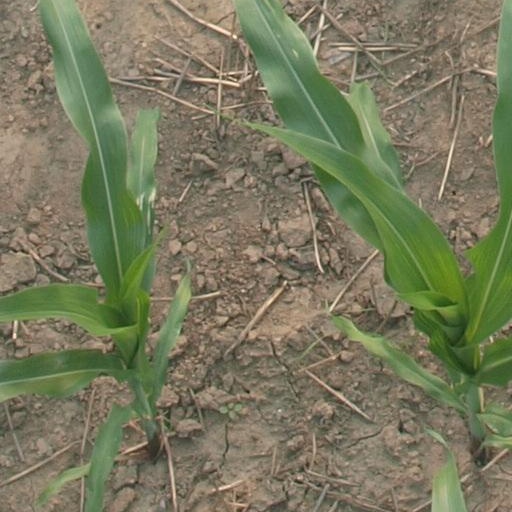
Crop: maize; corn